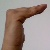
The image shows a hand gesture representing a space in Indian Sign Language.